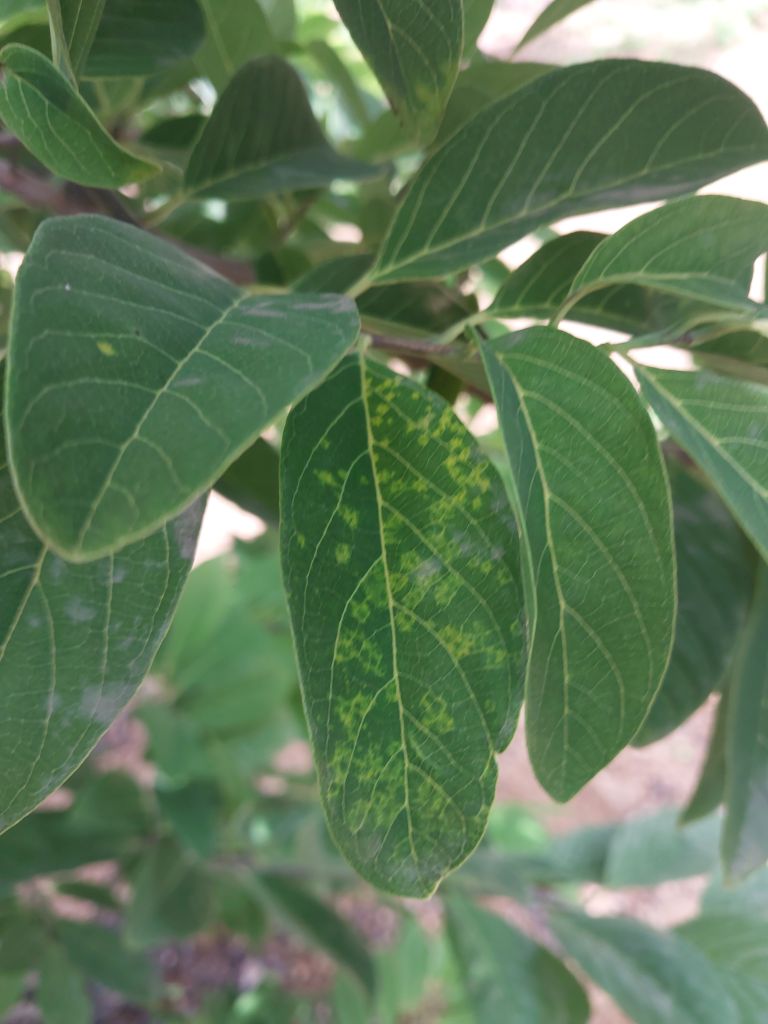
Disease label: Leaf spot on Leaves